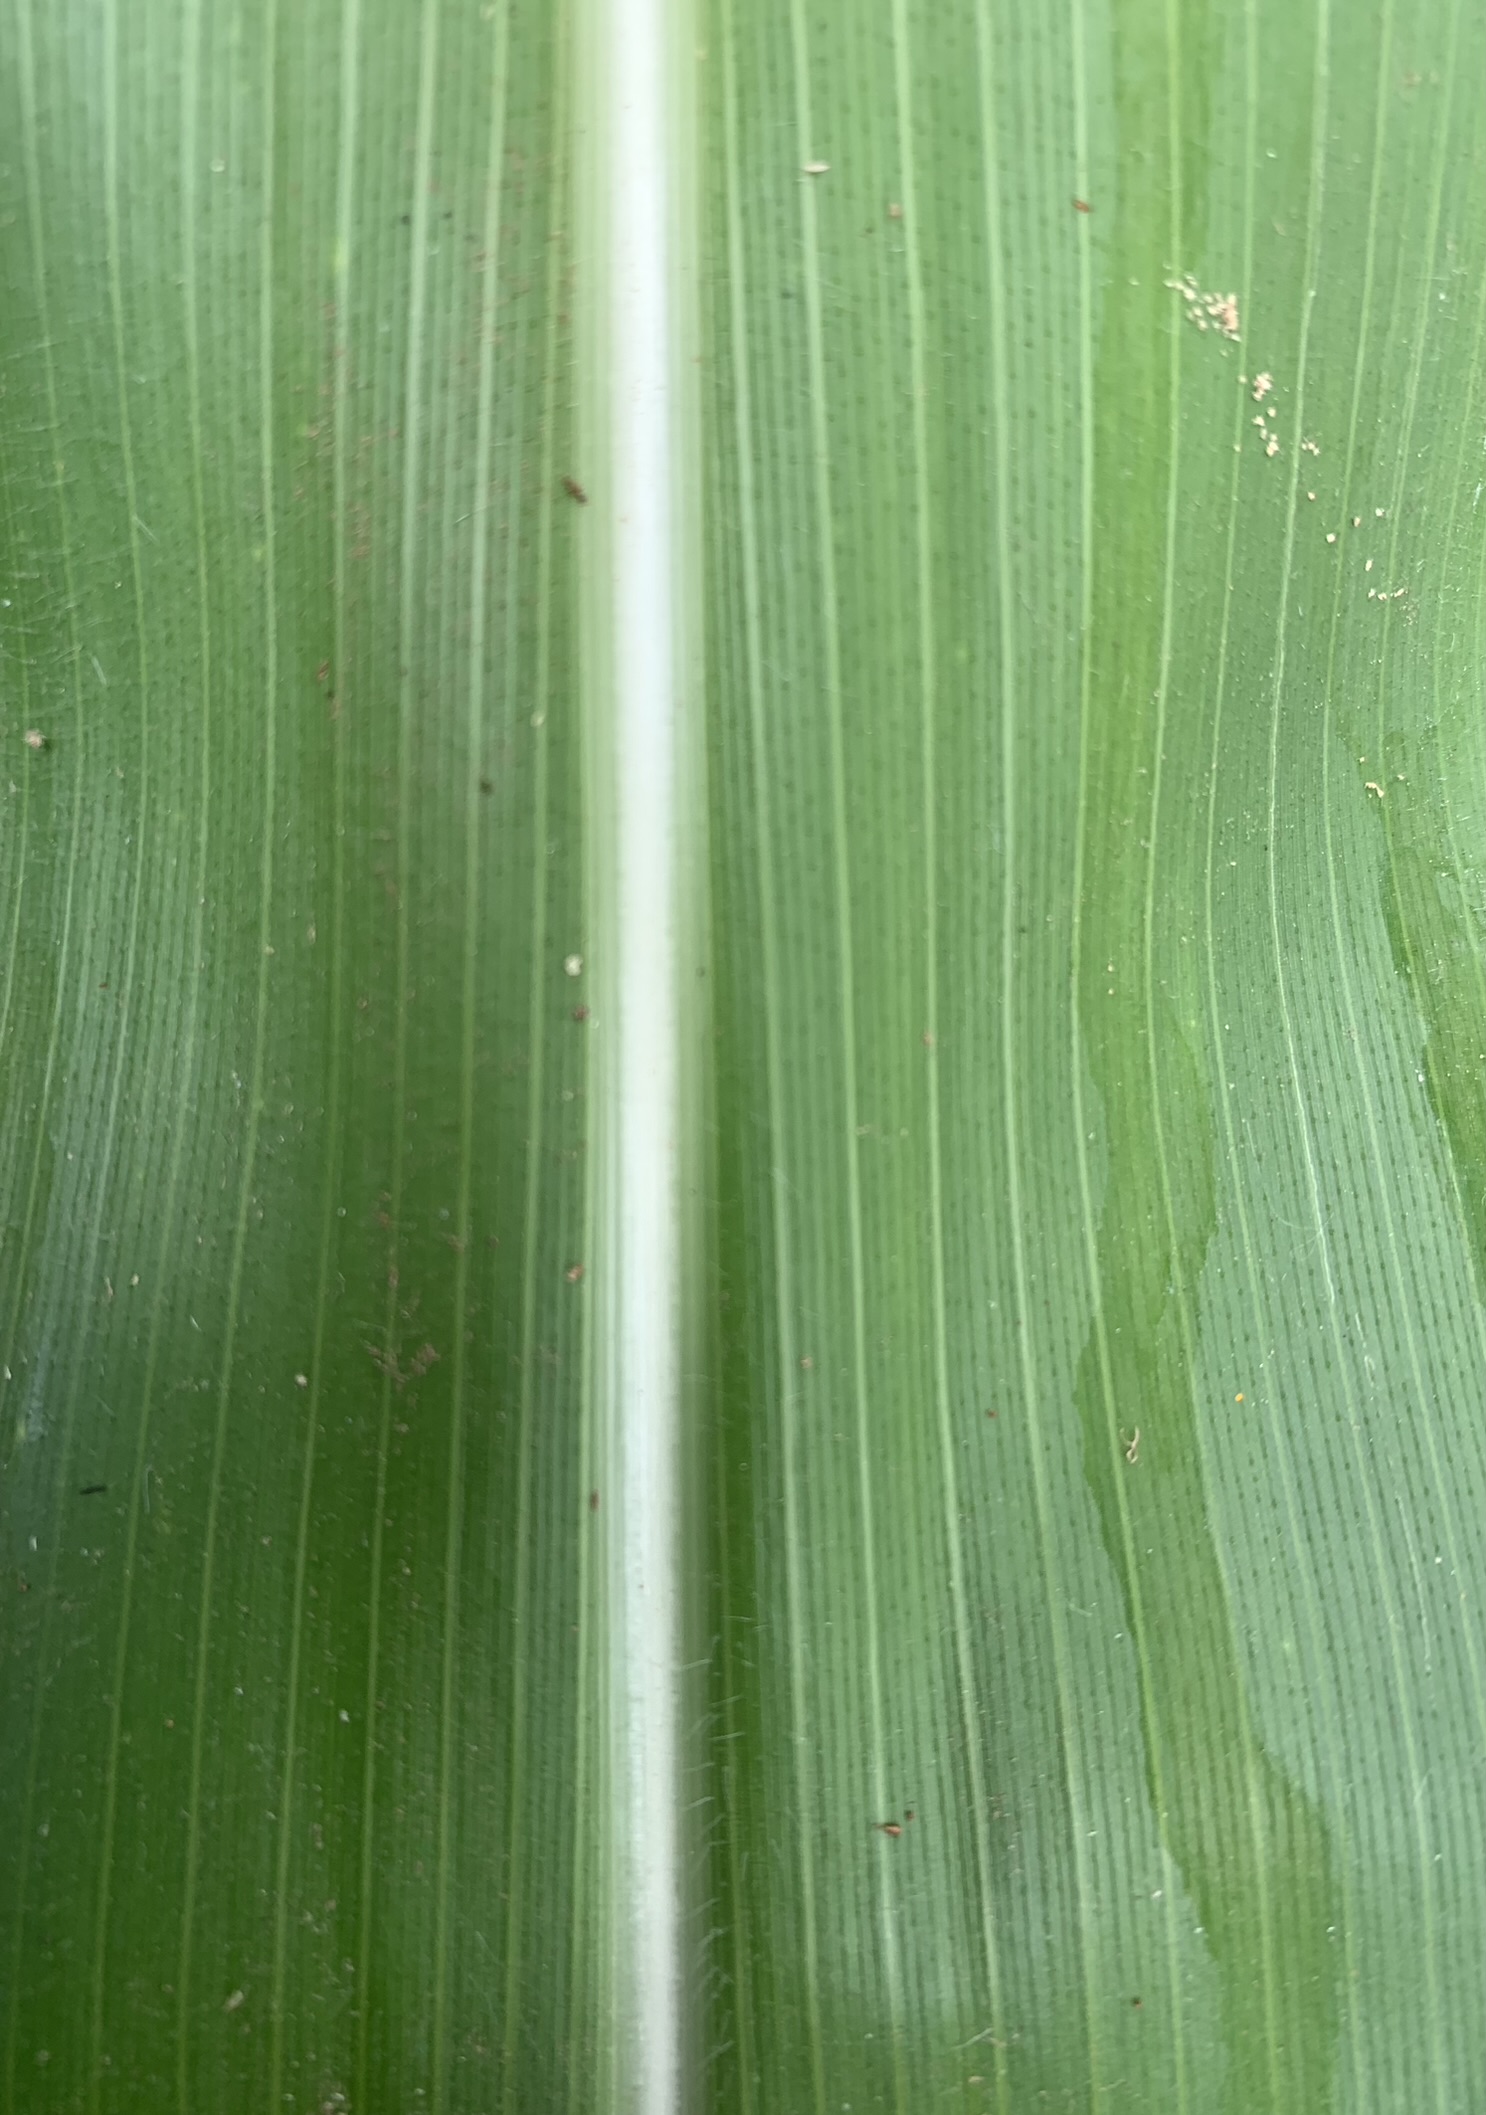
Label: Healthy